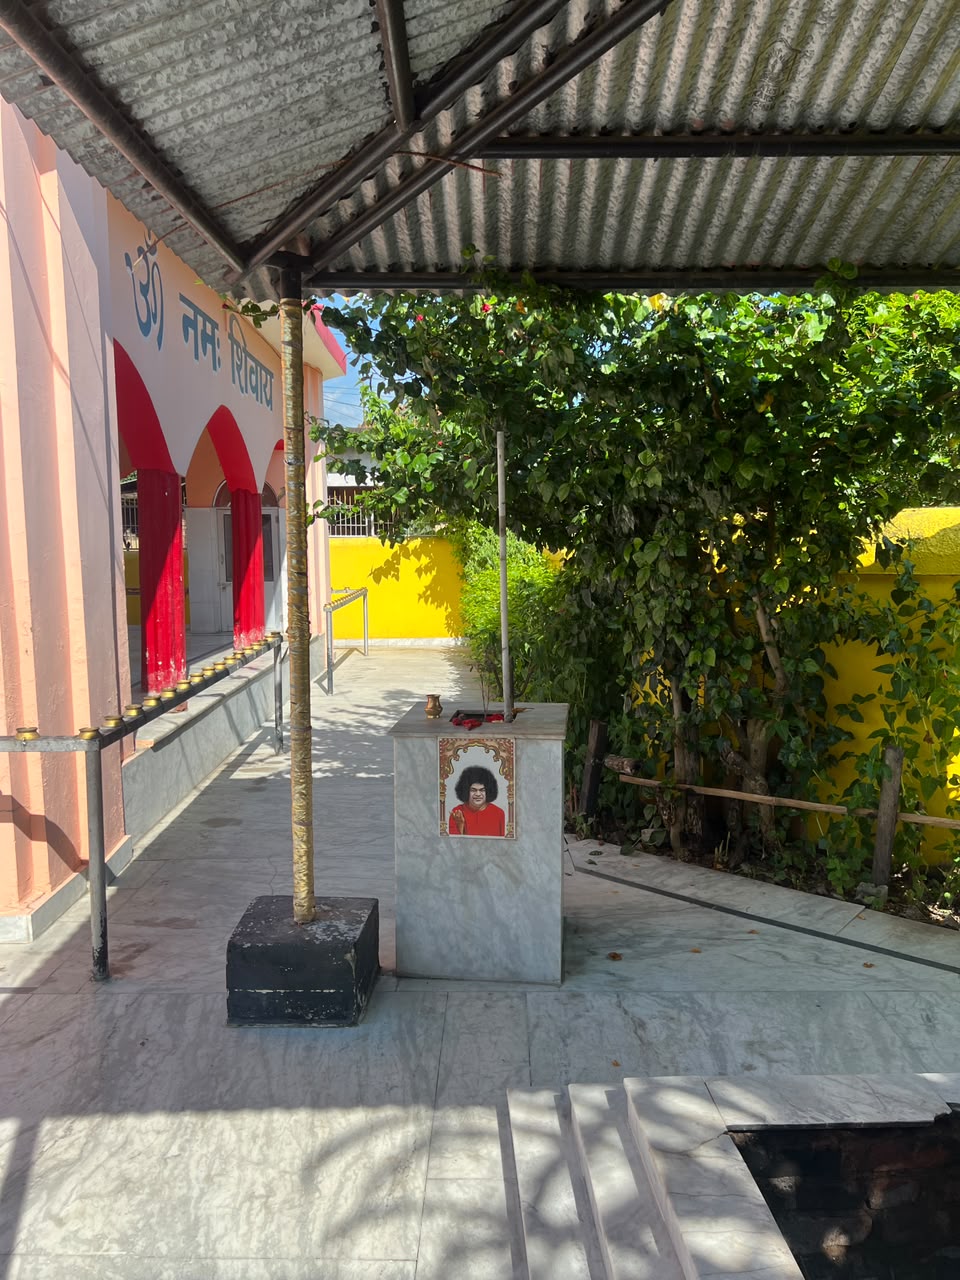
Heritage site: Shiva_Panchayatan_Temple